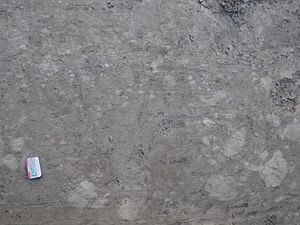
Danmarks geologi / Kænozoikum (65 mio år til i dag) / Palæogen
Vandret snit gennem glacialt forstyrret Lellinge grønsand, fra metroskakt i Krauseparken i København.
Vandret snit gennem glacialt forstyrret Selandien grønsand, Krauseparken i København; æsken måler 5 cm.
De mange geologiske begivenheder som i tidens løb har udformet Danmarks geologi, kommer kun i ringe grad til udtryk i det nuværende danske landskab, som i langt overvejende grad er udformet i løbet af den seneste istid og den efterfølgende postglaciale tid. I landskabets lavninger og langs kysterne træffes de yngste geologiske lag, mest i form af organiske moseaflejringer og havaflejret sand fra Postglacialtiden. Højere oppe i landskabet dominerer istidslagene, mest i form af moræner afsat af gletsjere, og smeltevandssand og -grus afsat af floder som førte smeltevand bort fra gletsjerne. Under istidslagene gemmer sig ældre geologiske lag, hvis dannelse rækker mere end 1 mia år tilbage i tiden. Nogle af disse lag kan ses i råstofgrave og kystklinter, men de er mest kendt fra dybe boringer, samt fra Bornholm, hvis geologiske forhold adskiller sig markant fra resten af landet.